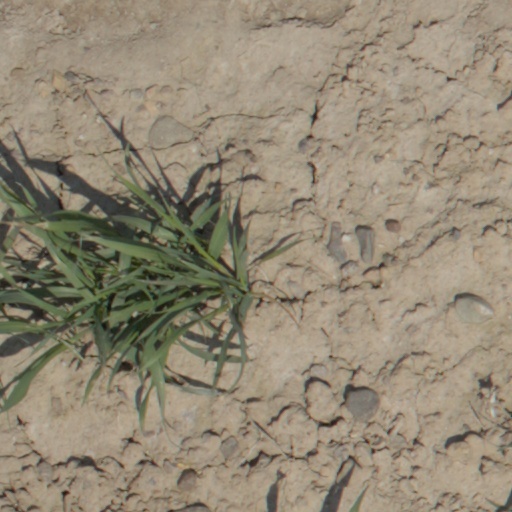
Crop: wheat